AE-COPSD Paratroopers Wings

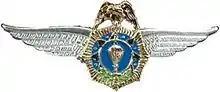

The AE-COPSD European Police Parachuting Brevet (BPPE) (French: "Brevet Parachutiste du Policier Européen (BPPE)") is a decoration awarded by the European Association of Bodies and Public Organizations of Security and Defense (French: "Association Européenne des Membres de Corps et Organismes Publics de Sécurité et de Défense (AE-COPSD)").